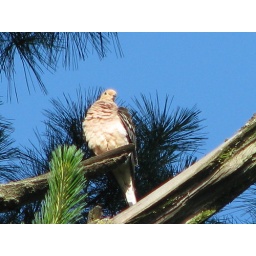
Dove in pine tree